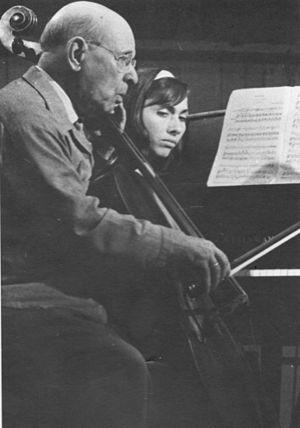
Ruth Laredo est une pianiste classique américaine.